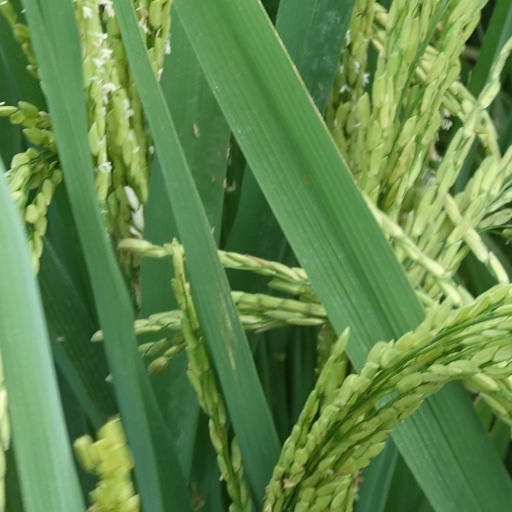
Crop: rice